Mahmoud al-Abrash

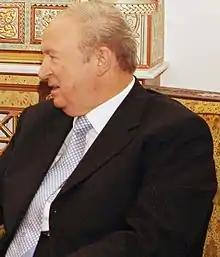
al-Abrash in 2010

Mahmoud al-Abrash or Mahmoud el-Abrache (born 1944) is a Syrian politician.